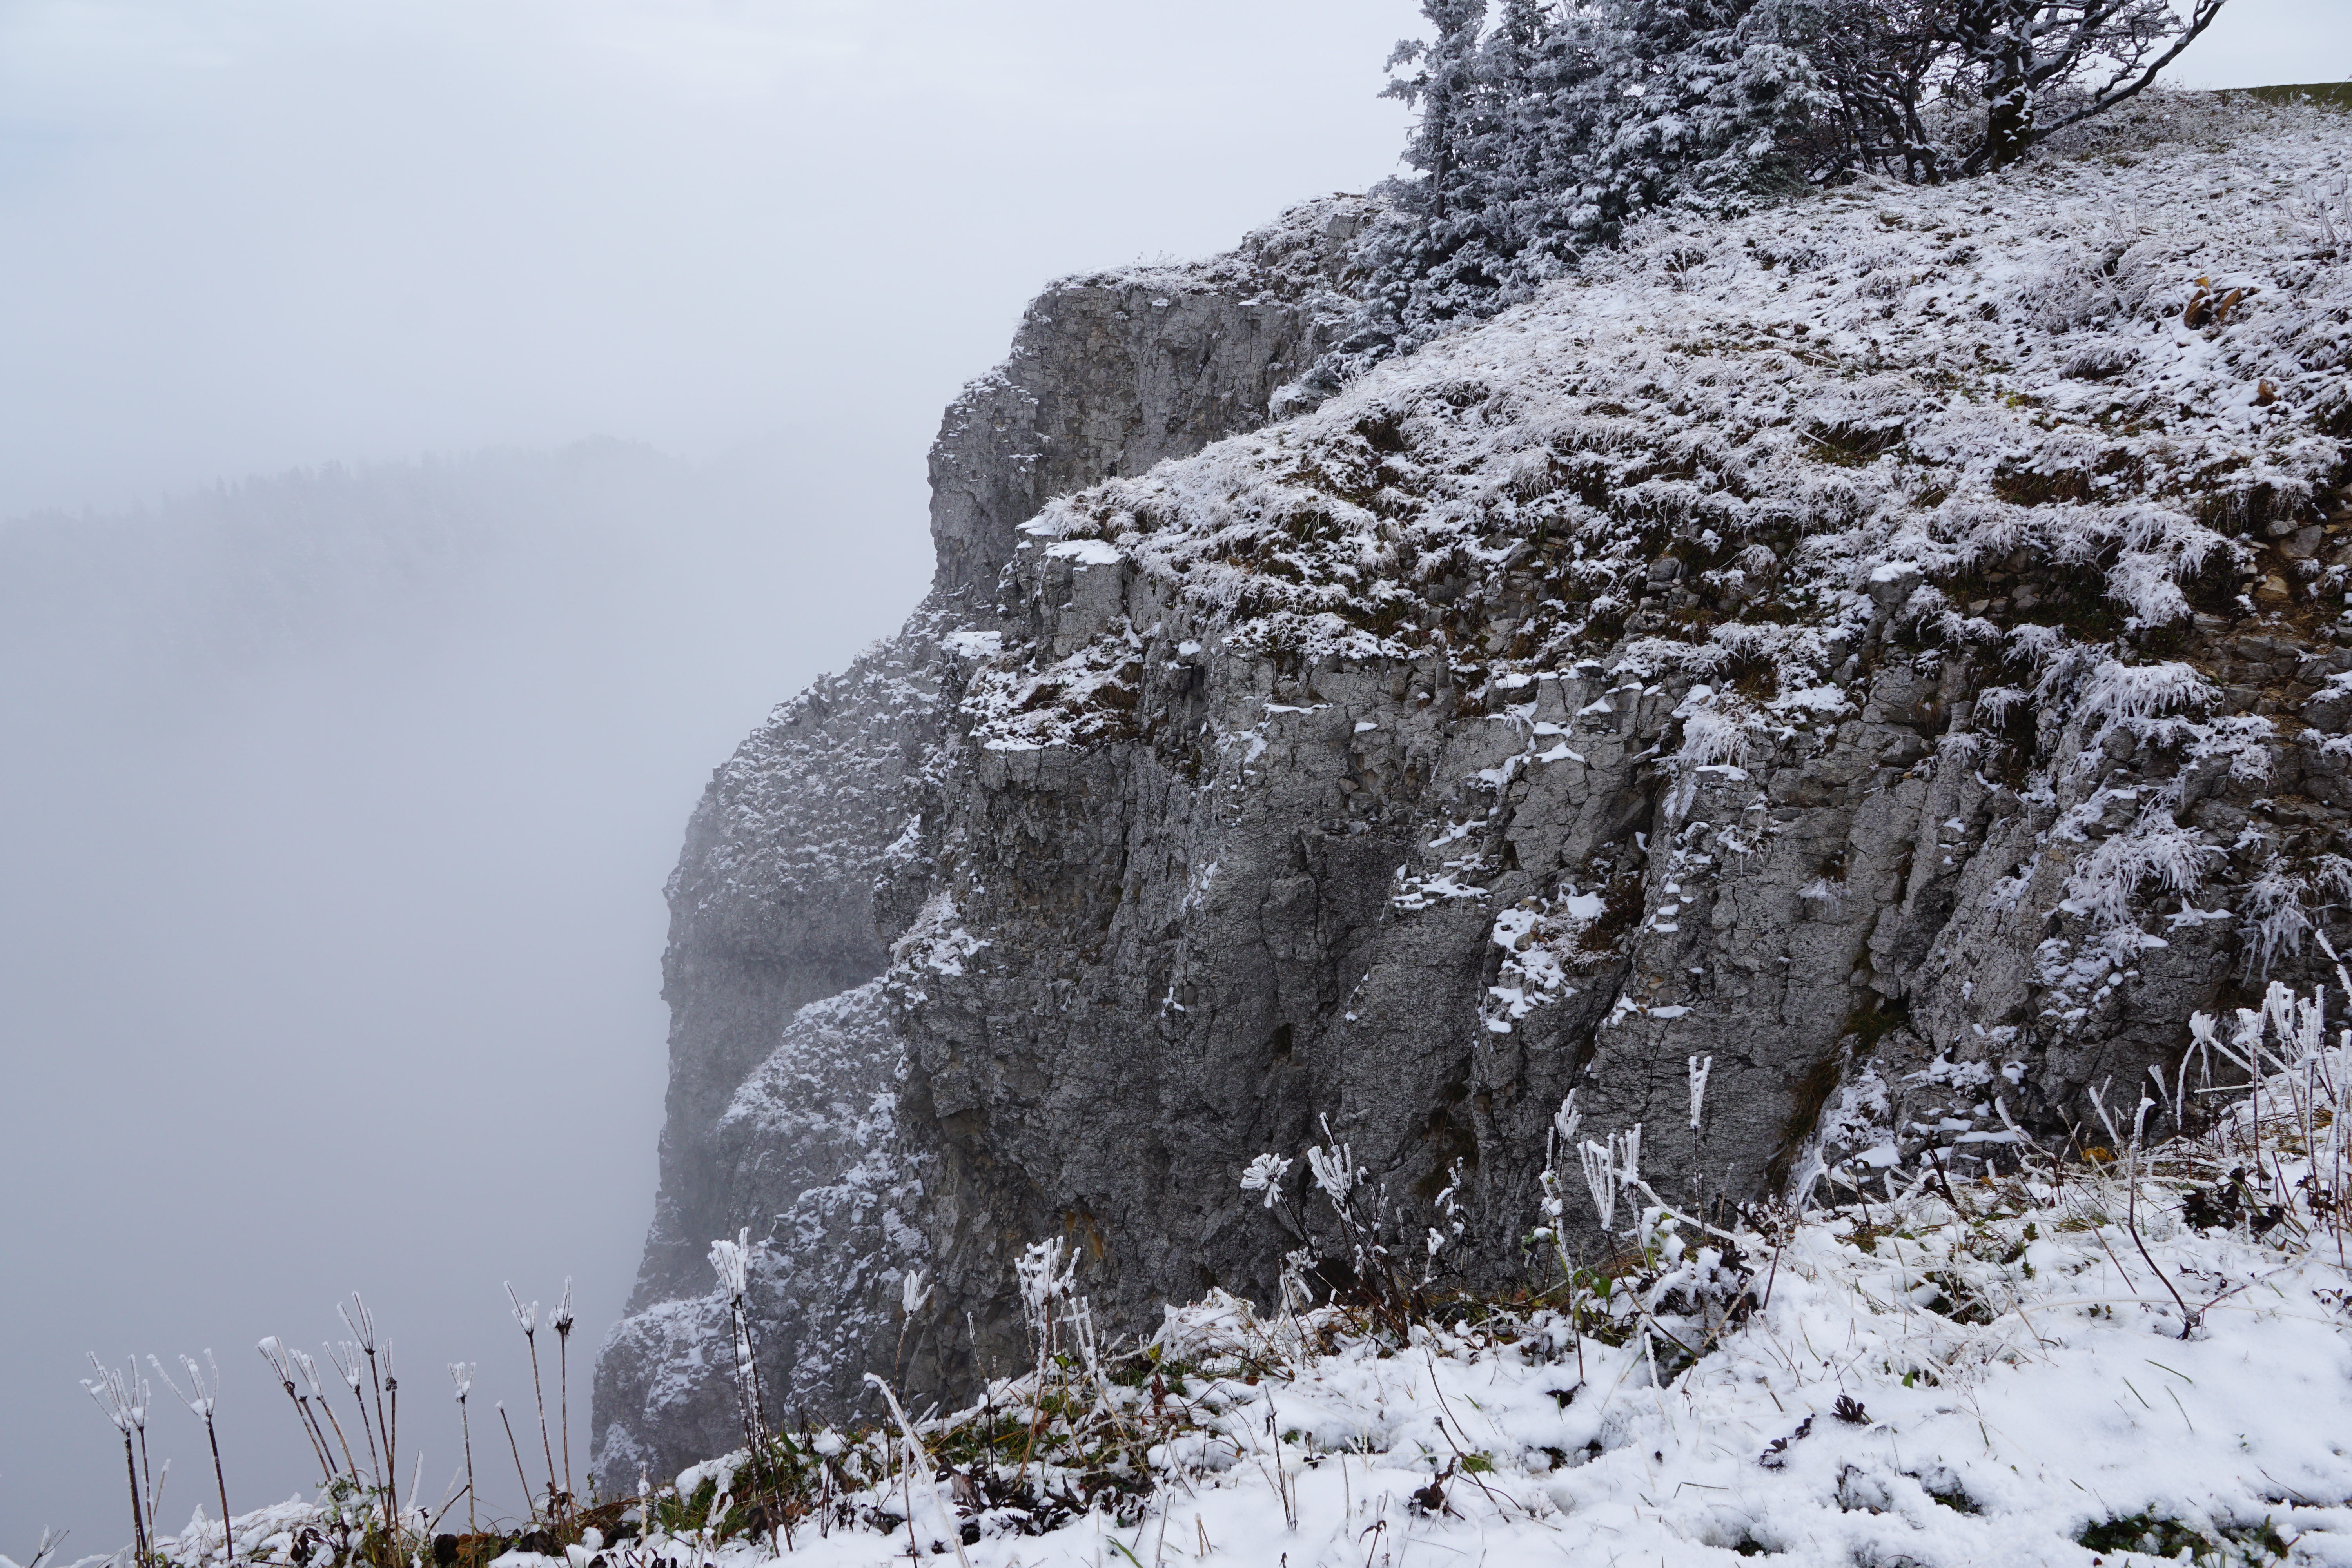
mountain, snow, winter, adventure, mountain range, cliff, ice, weather, terrain, season, ridge, summit, snowfall, mountains, switzerland, jura, freezing, creux du van, atmospheric phenomenon, mountainous landforms, geological phenomenon